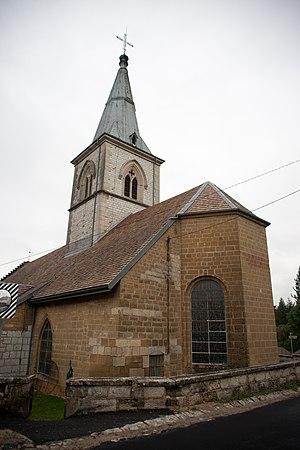
Église Saint-Étienne de Sirod This building is inscrit au titre des Monuments Historiques. It is indexed in the Base Mérimée, a database of architectural heritage maintained by the French Ministry of Culture,
Cet article recense les monuments historiques du département du Jura, en France.